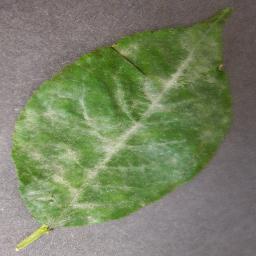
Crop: cherry
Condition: (including_sour)_powdery_mildew